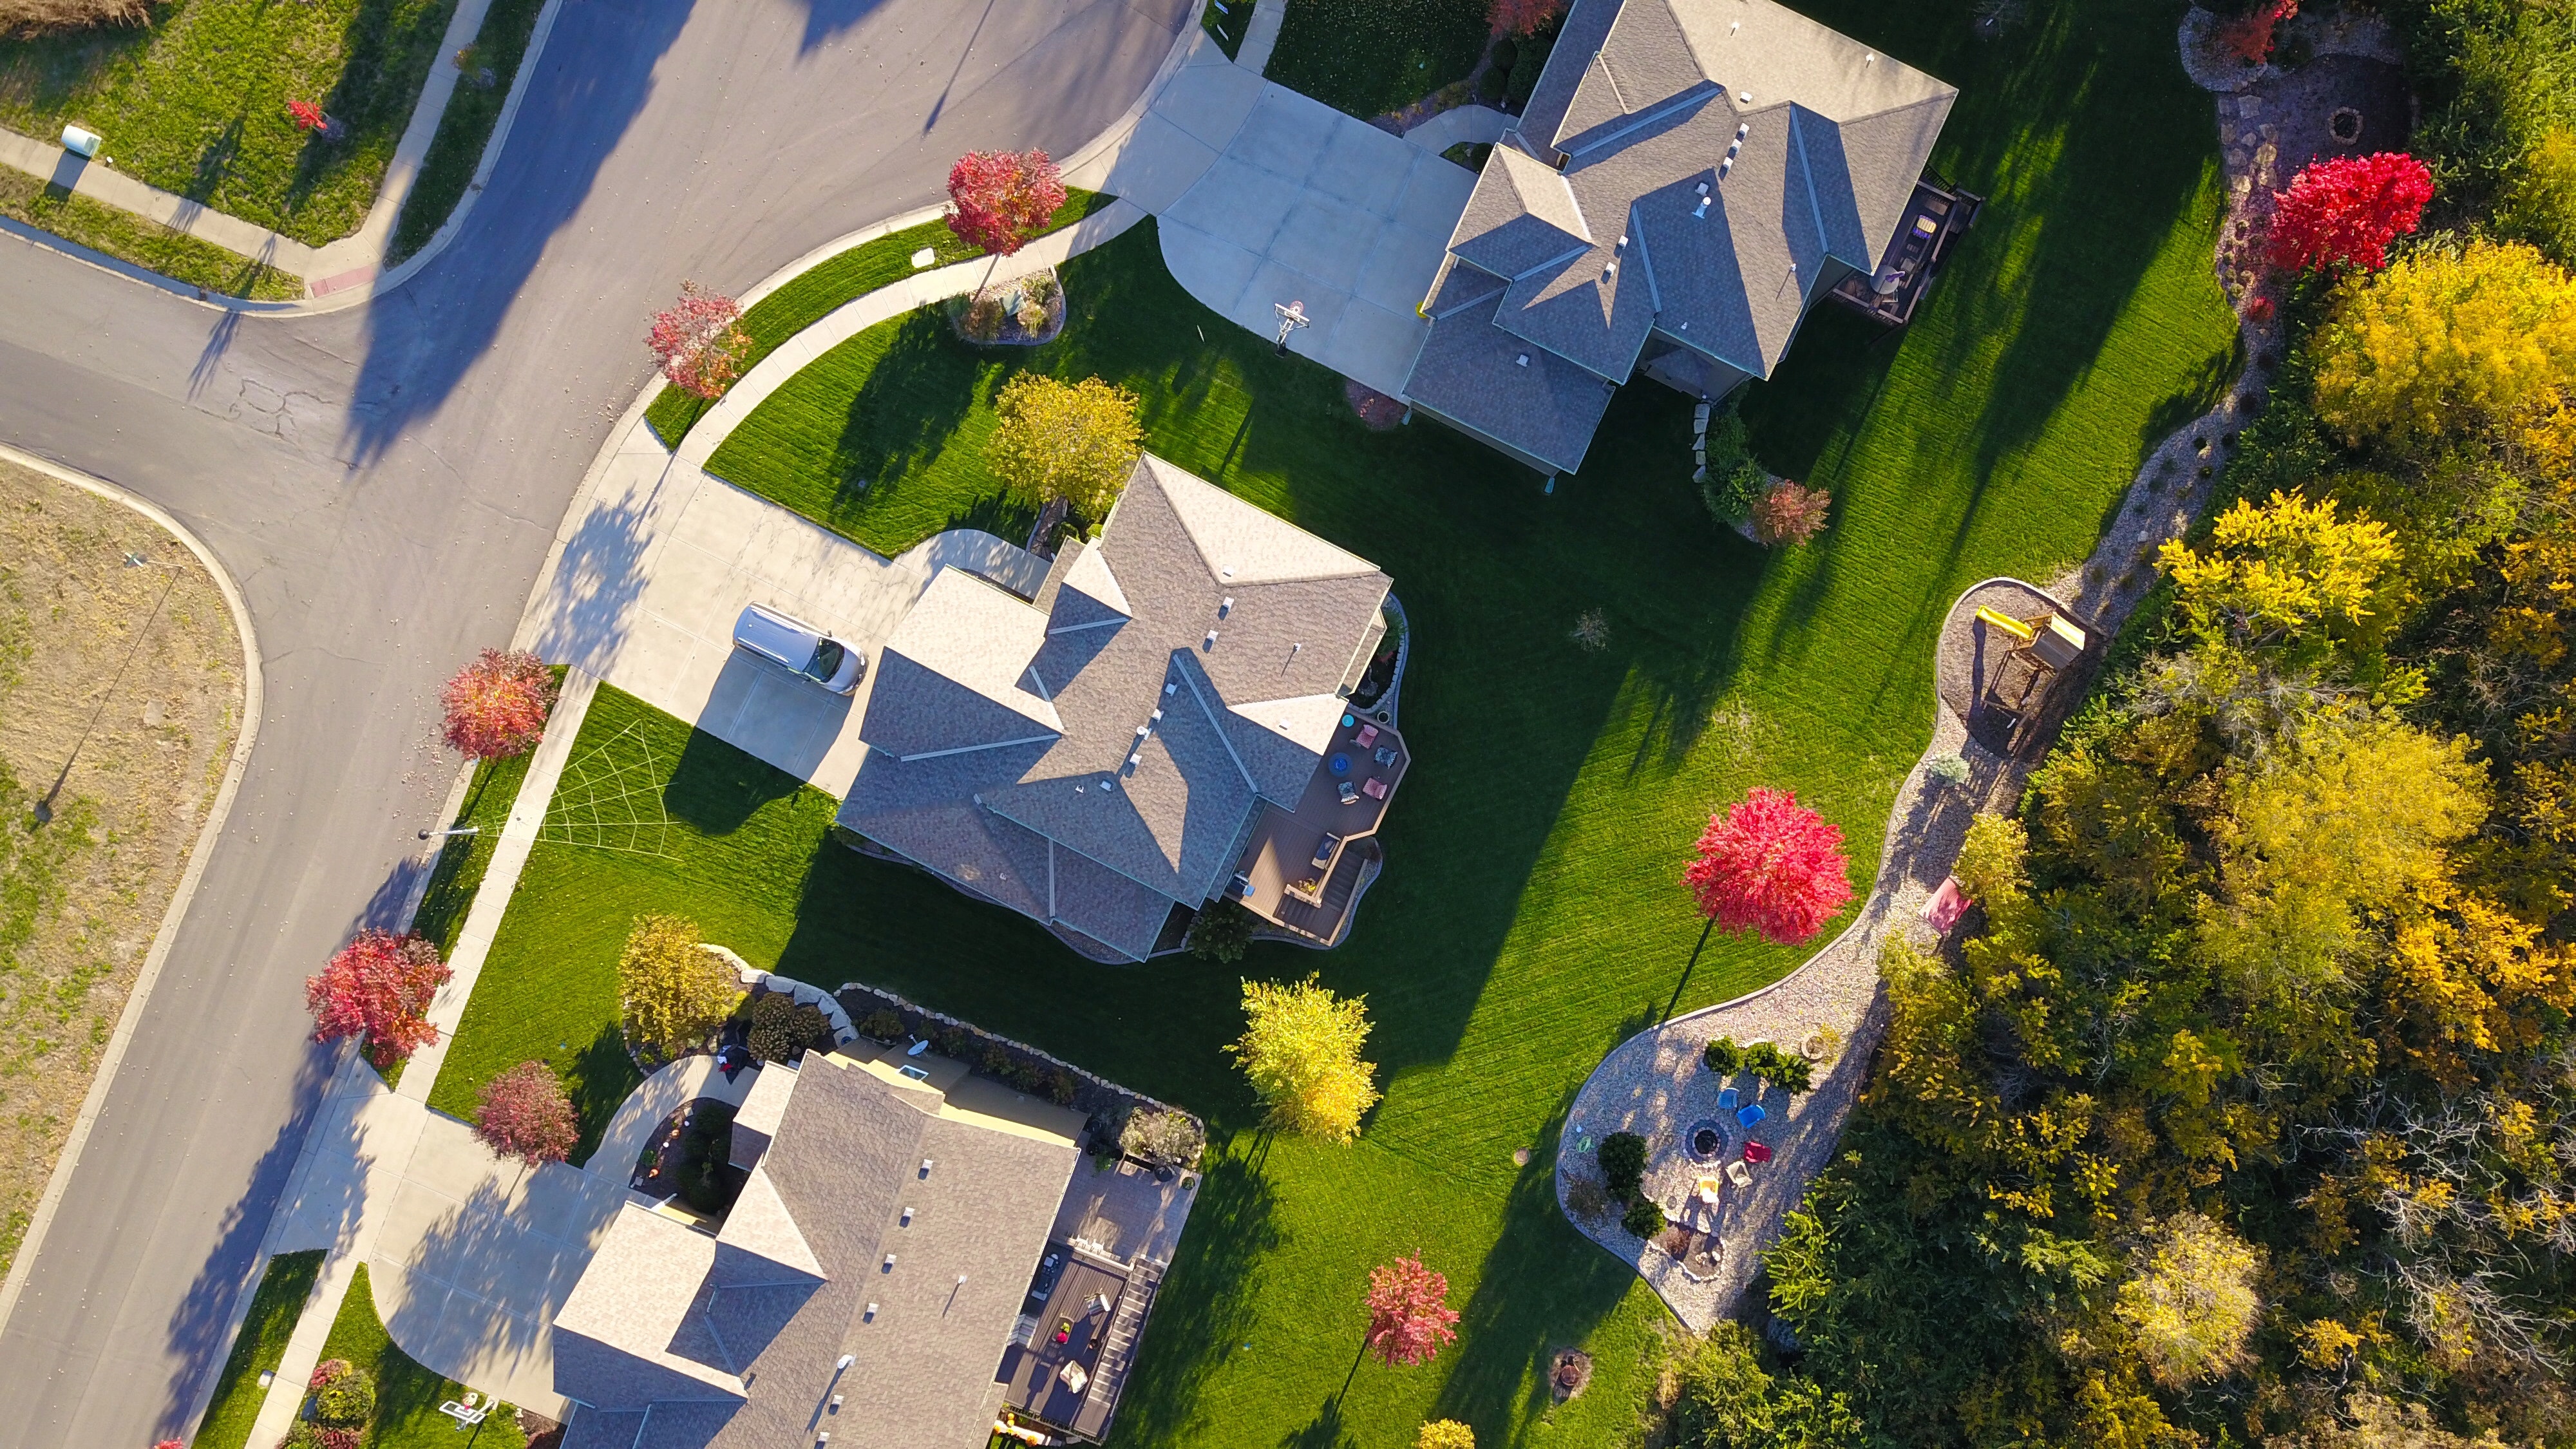
aerial photography, bird's eye view, house, architecture, residential area, urban design, real estate, photography, landscape, games, estate, home, building